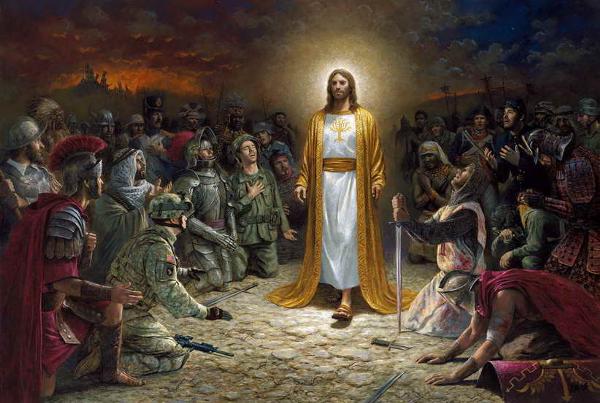
回答: 豪鬼出せる奴が来た